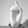
ASL letter: D